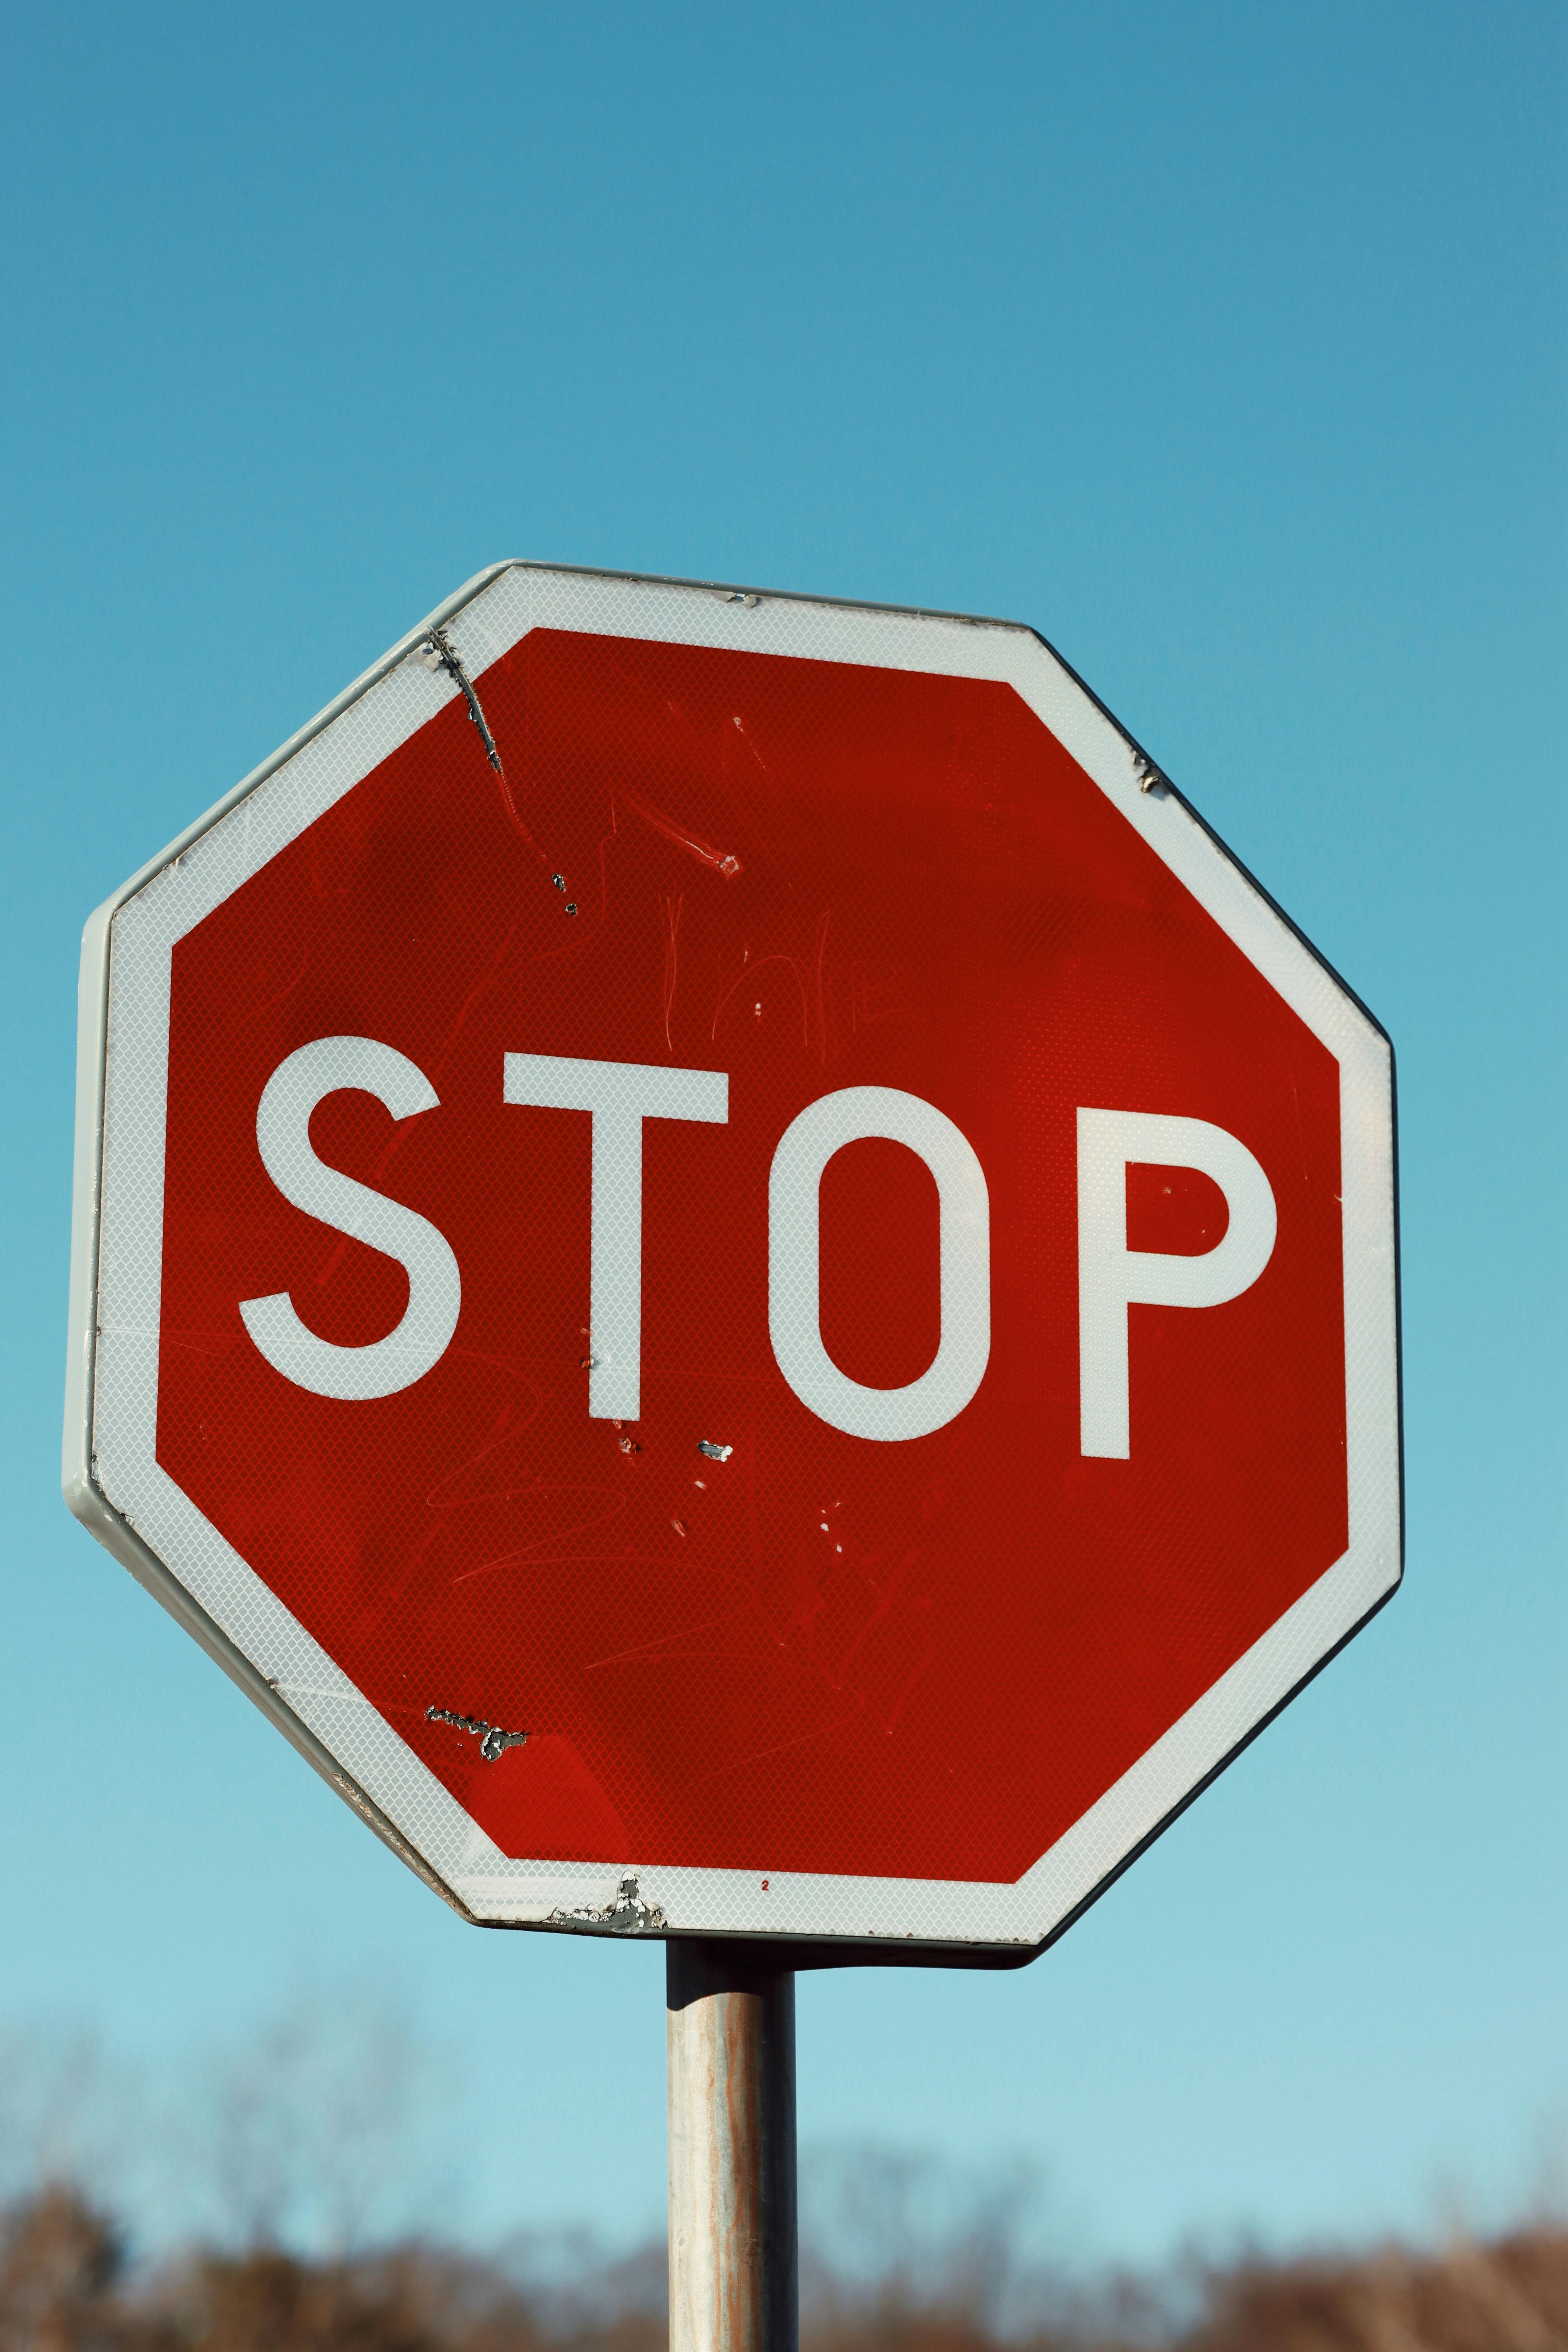
art, stop sign, red, traffic sign, sign